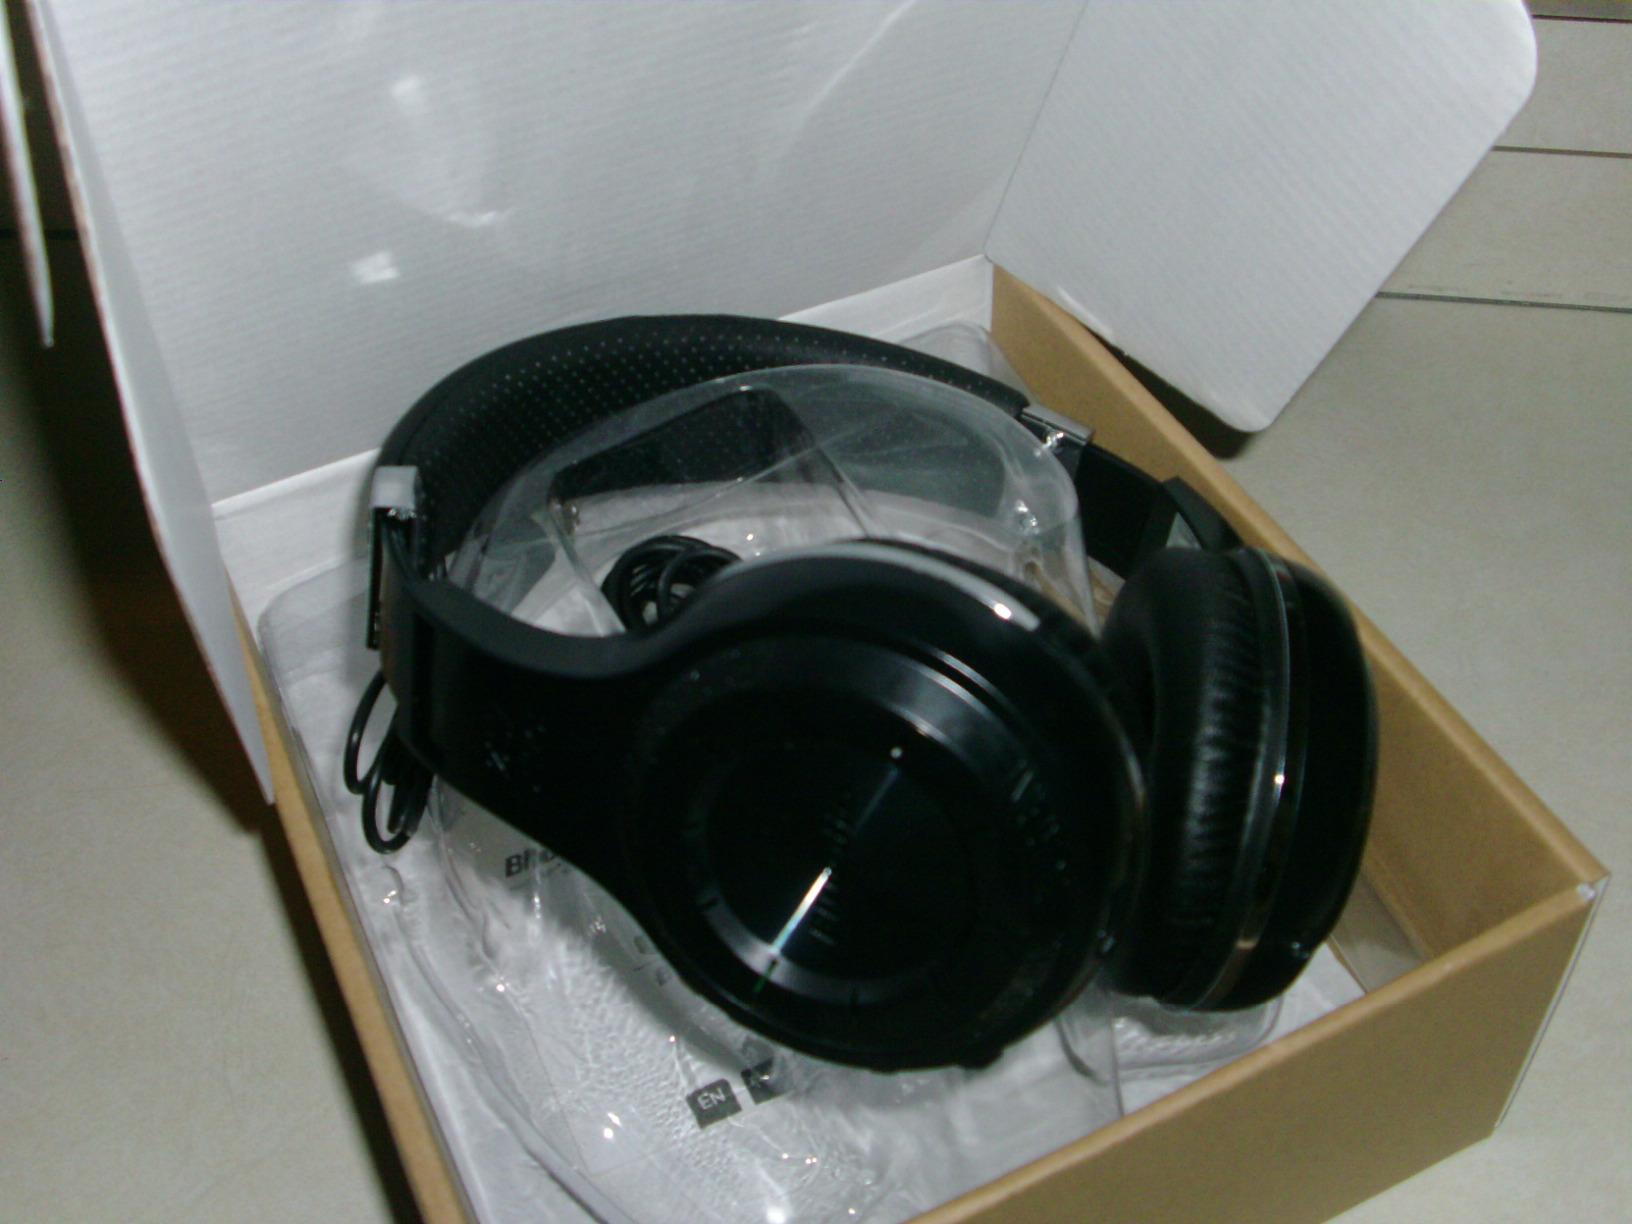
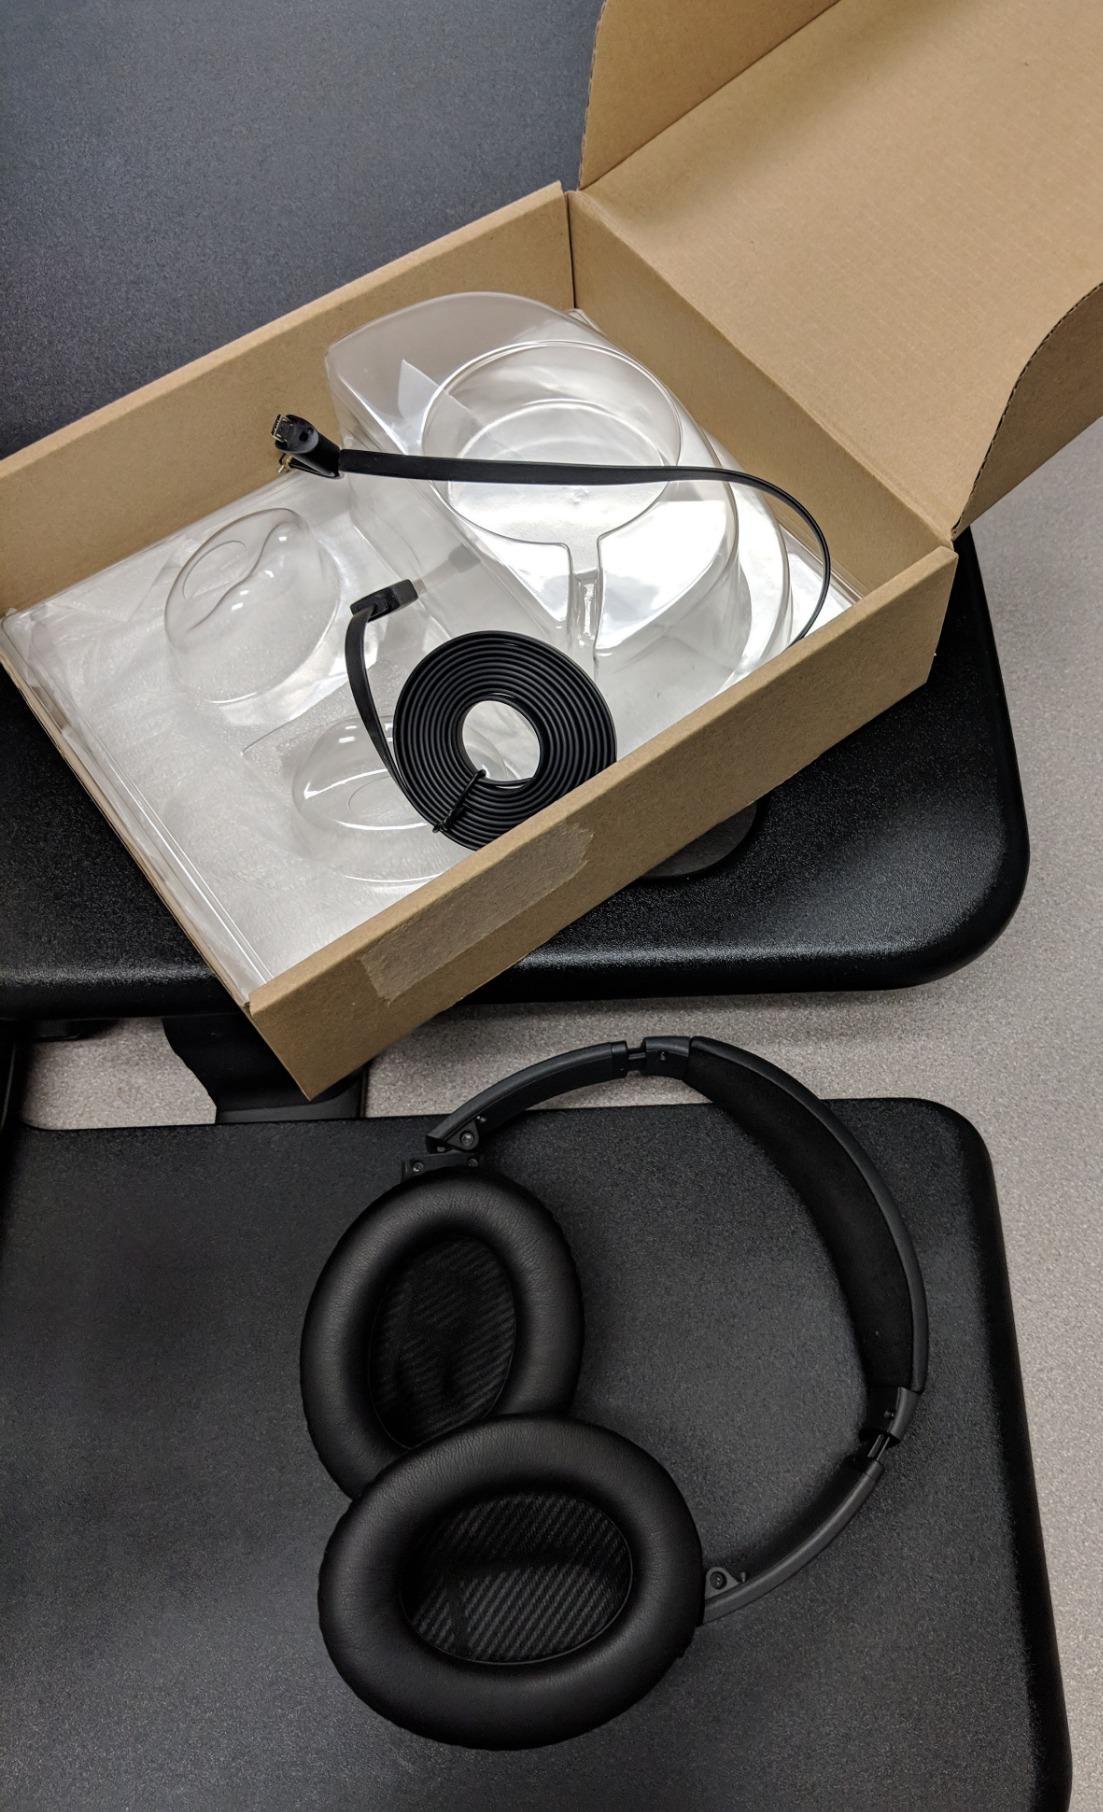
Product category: headphones
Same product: no